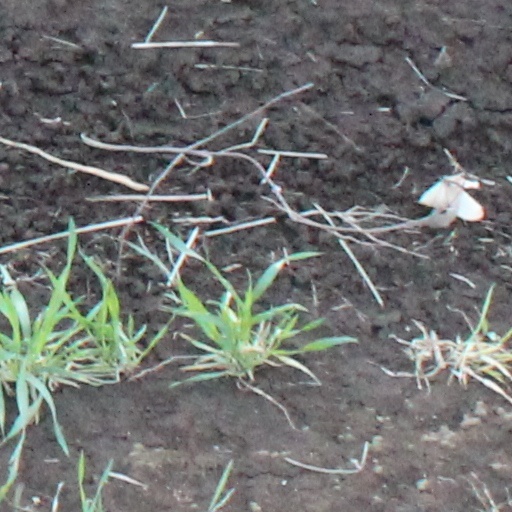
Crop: wheat